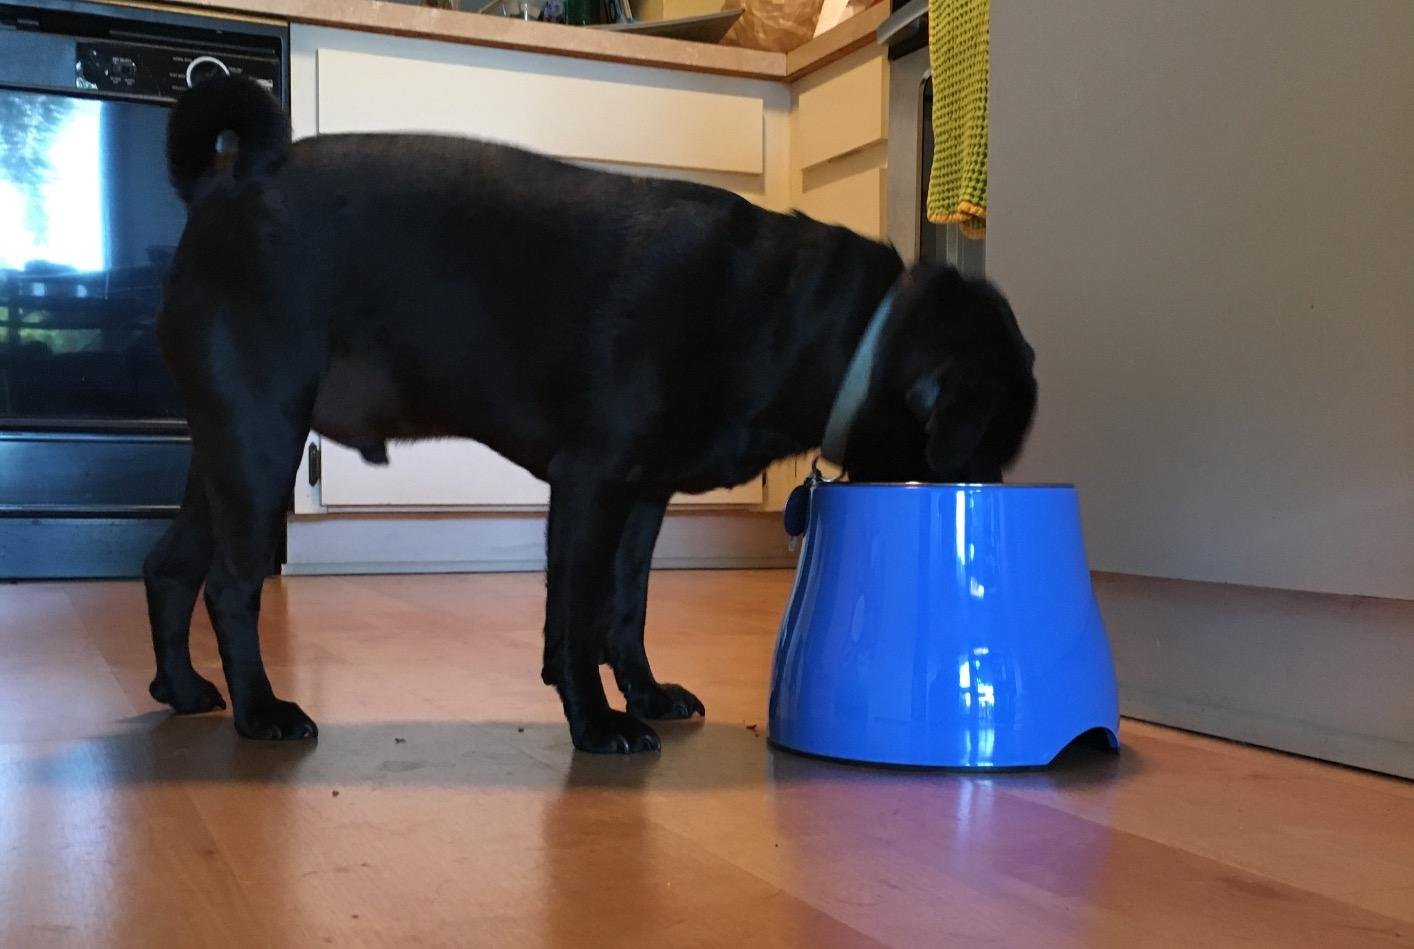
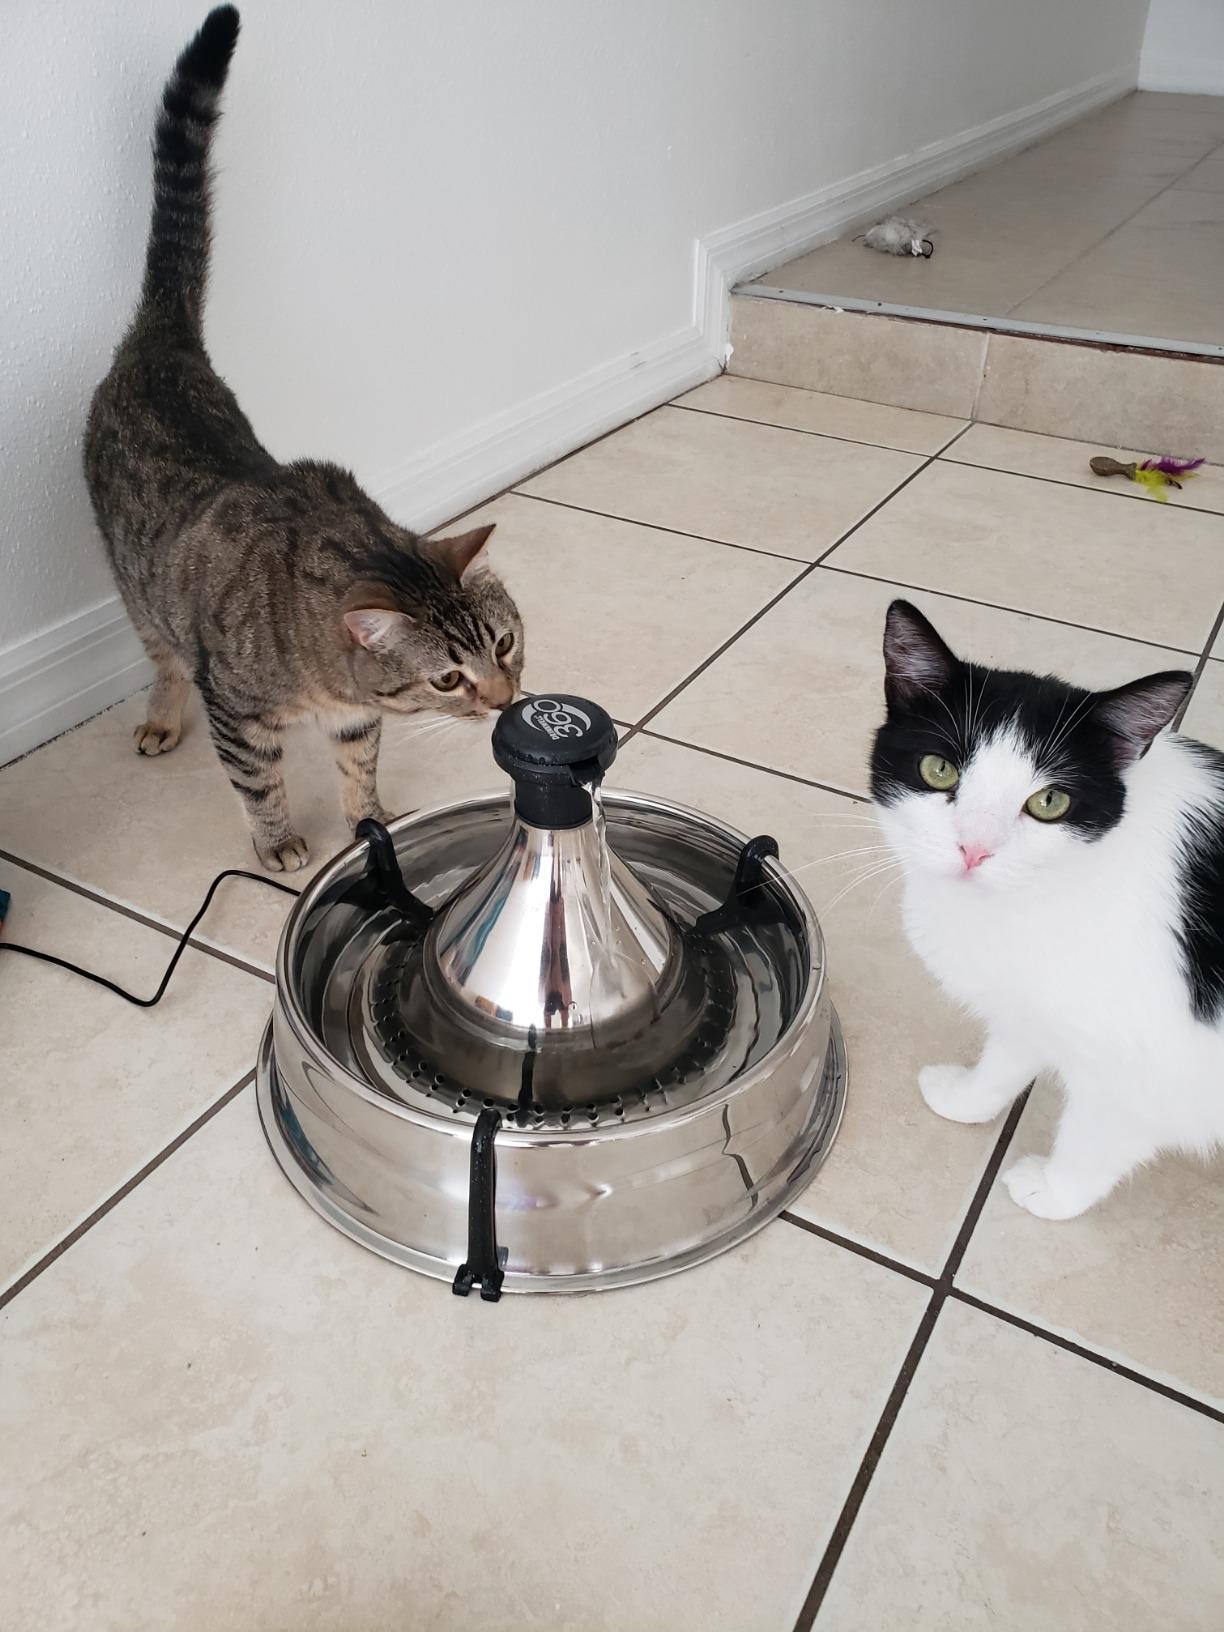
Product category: items_bowl
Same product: no